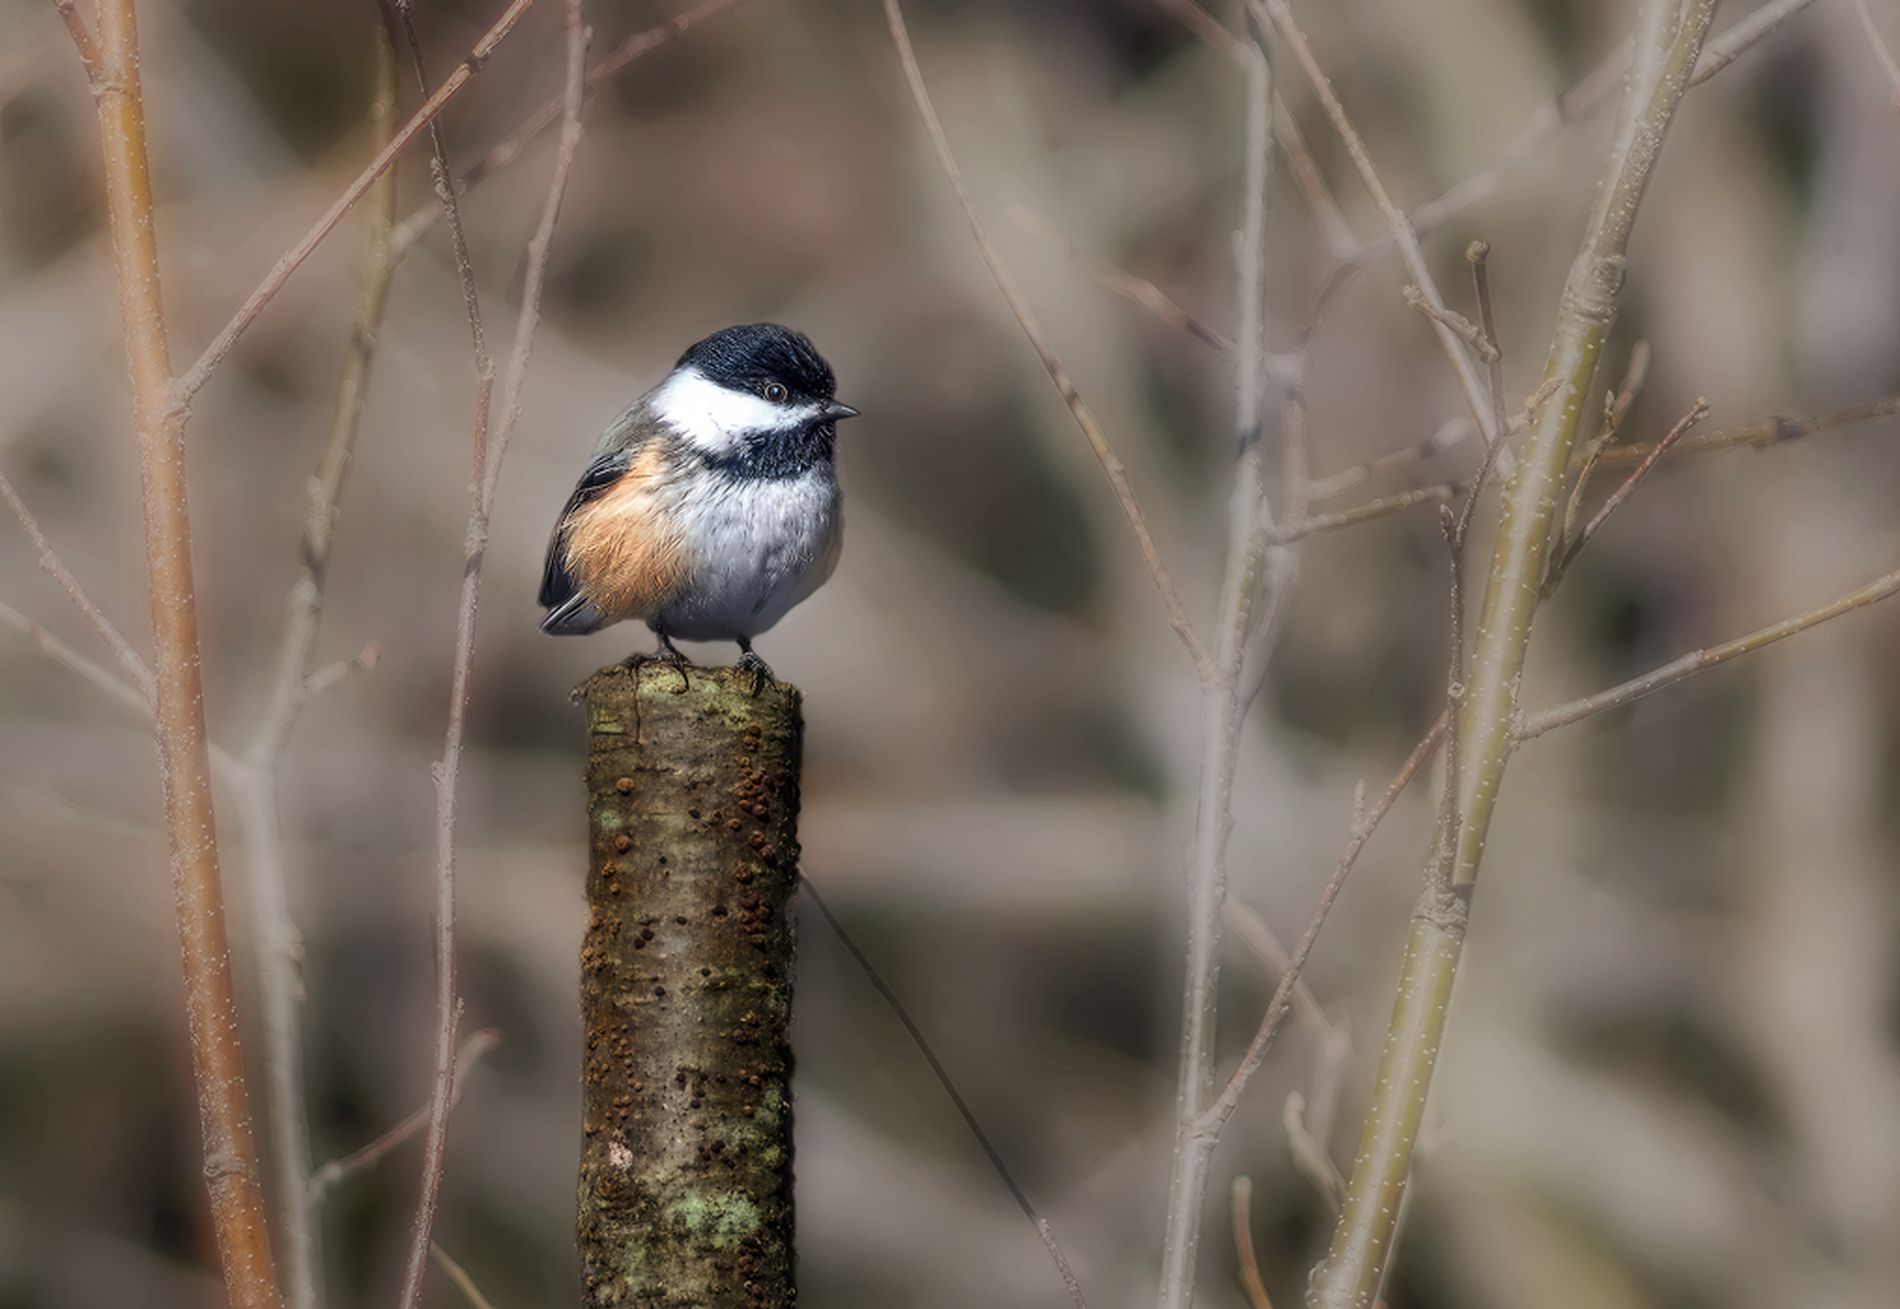
Chickadee Quiet Time
The photo shows a small chickadee perched on a wooden post. It has a black head, white cheeks, and brown-gray feathers. The background has blurry, leafless branches.
The photo is taken at a medium level, focusing on the bird and the post’s top, with a blurred background. The color palette is soft and natural, browns and grays from the bird, post, and branches. The photo feels calm and quiet.
Labels: Animal, Bird, Finch, Anthus, Wren, Sparrow, Jay, Beak, Swallow, Robin, Chickadee, Nature, Branches, Wooden Post
Camera: SONY ILCA-77M2
Lens: 100-300mm F4.5-5.6, Minolta AF 100-300mm F4.5-5.6 APO (D) or Sigma Lens
Aperture: F2.8
Exposure: 1/2000 sec
ISO: 100
Focal length: 105.0 mm